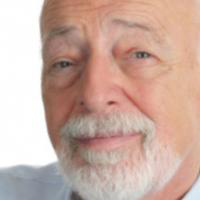
Age group: age 66-80